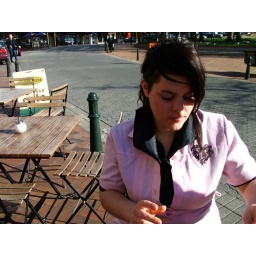
Pamela in a pink dress